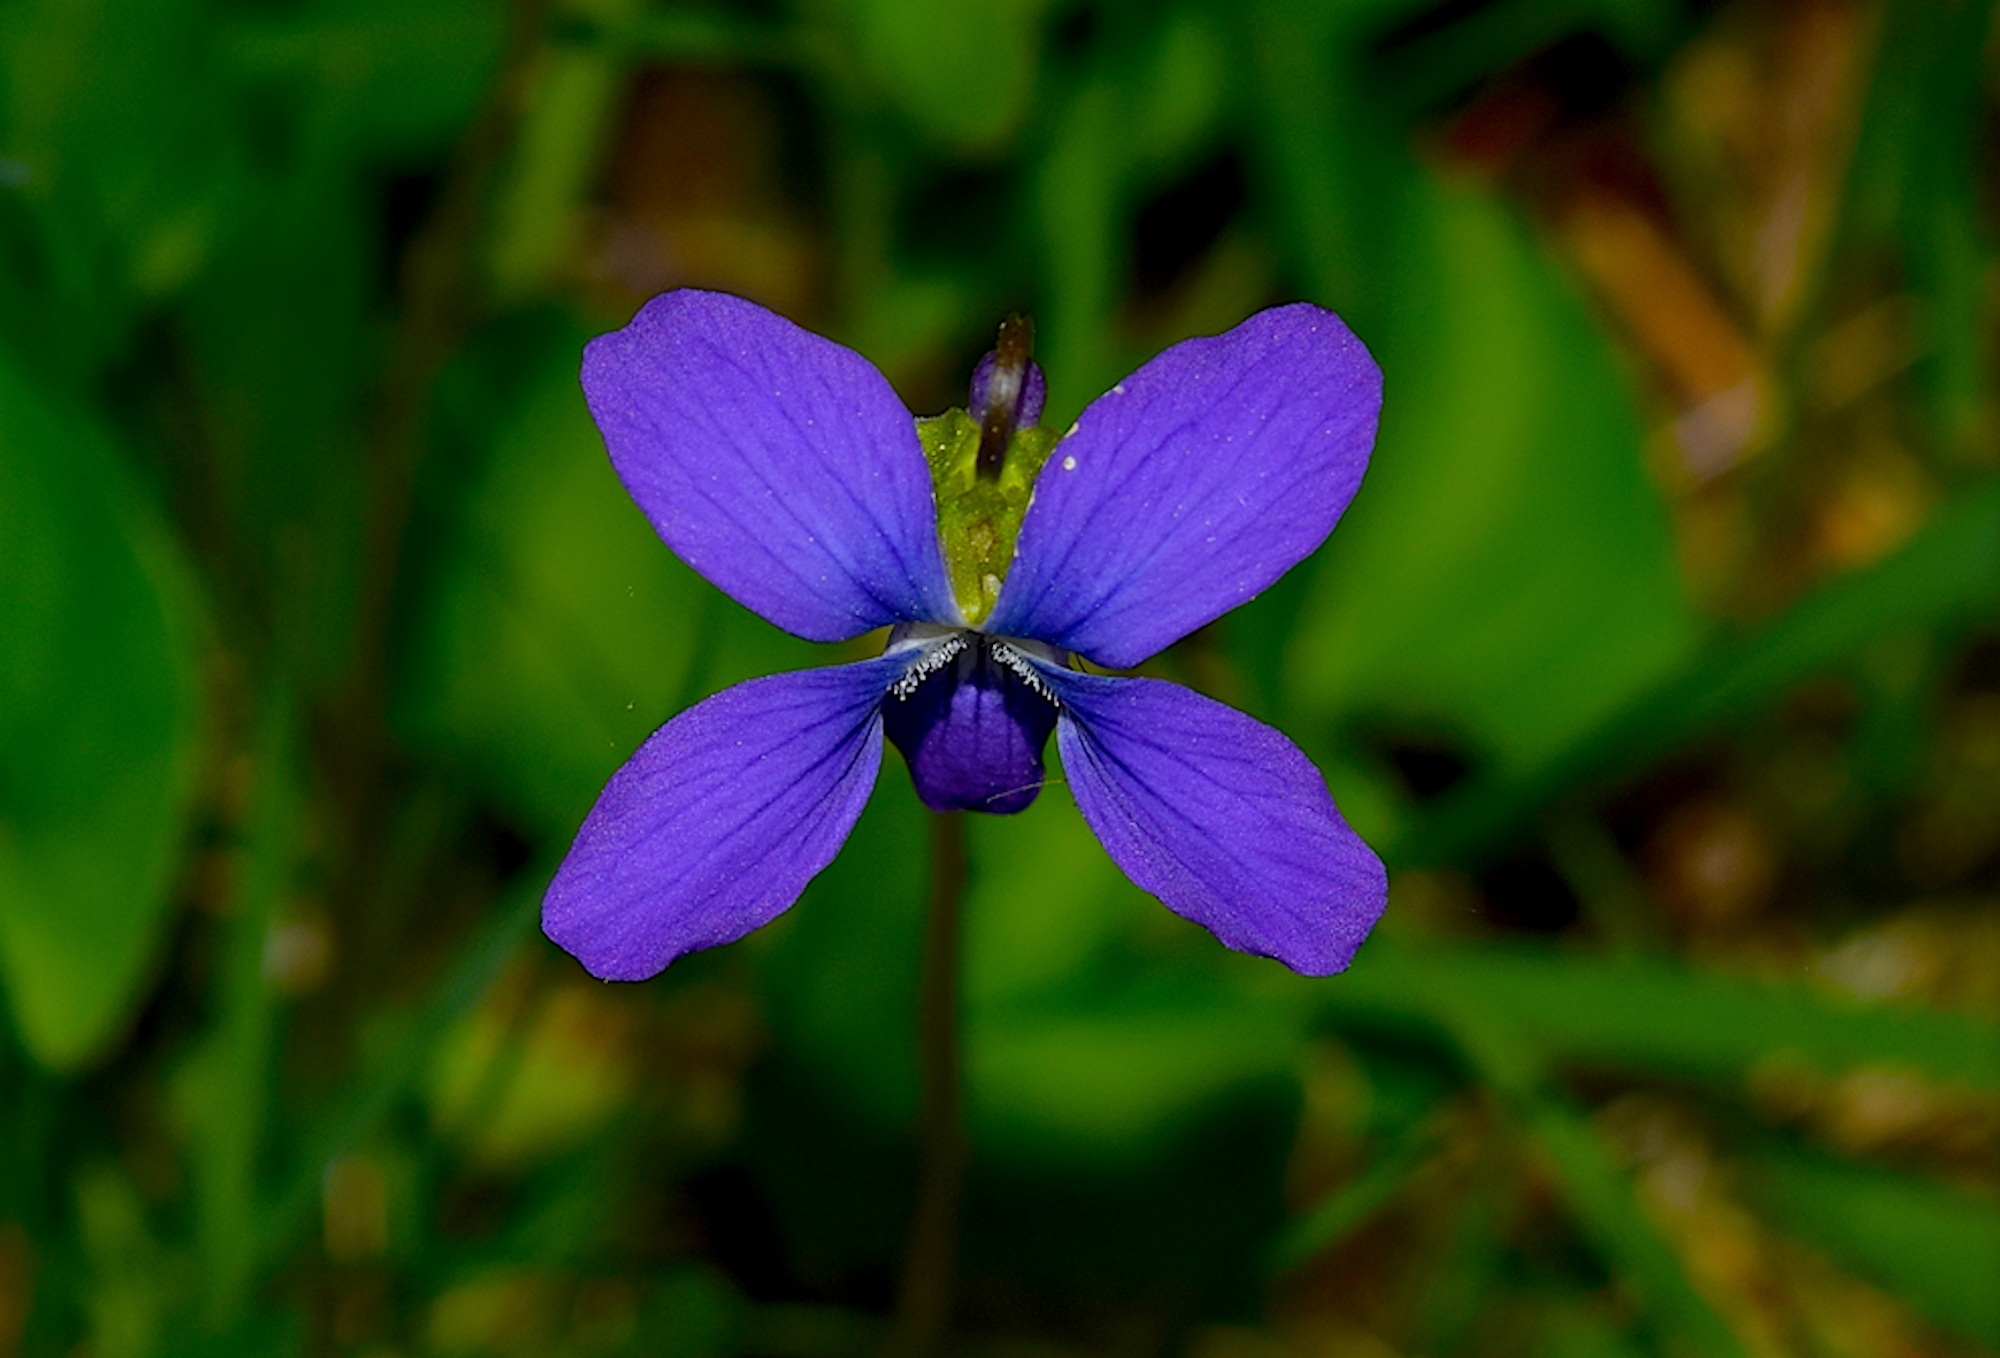
nature, blossom, plant, leaf, flower, petal, bloom, floral, spring, green, macro, natural, frame, fresh, botany, blooming, blue, colorful, garden, flora, wildflower, bright, springtime, viola, macro photography, flowering plant, annual plant, land plant, violet family, dayflower family